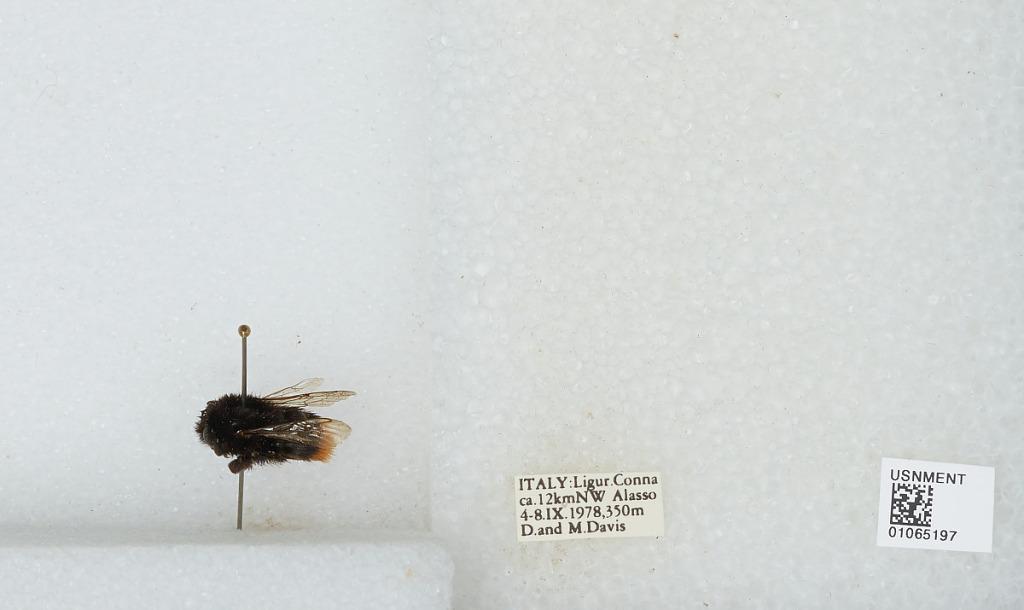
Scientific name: Bombus sp.
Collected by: D. Davis & M. Davis
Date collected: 1978-9-4
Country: Italy
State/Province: Liguria
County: Savona
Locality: Conna, ca. 12 kilometers northwest of Alasso
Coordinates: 43.9803, 8.10492